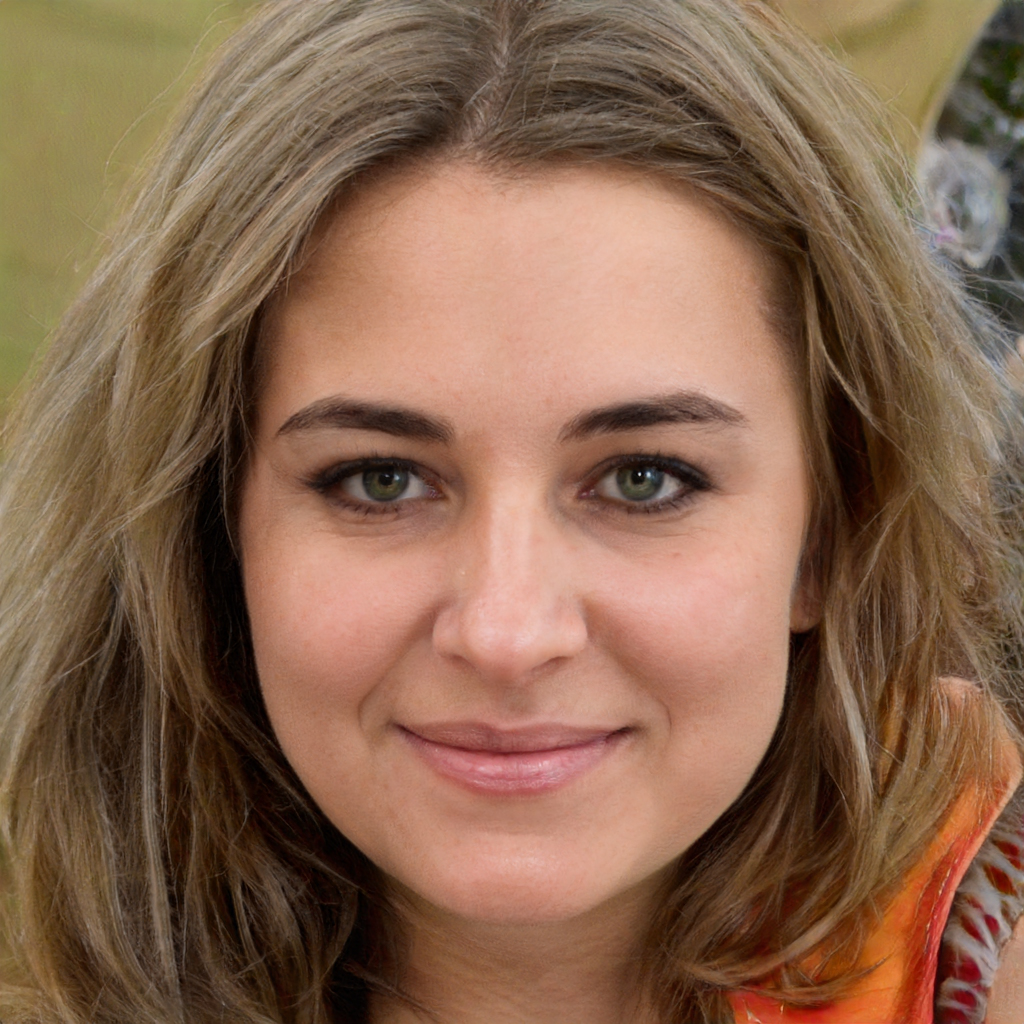
Label: Colored